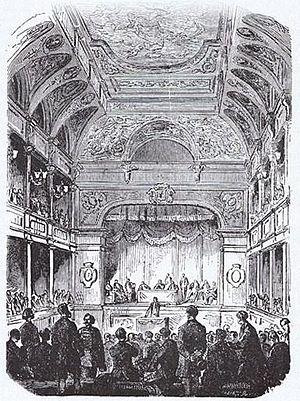
Le congrès des étudiants de Liège.
Cet article recense les dates du mouvement international étudiant avant la Grande Guerre.